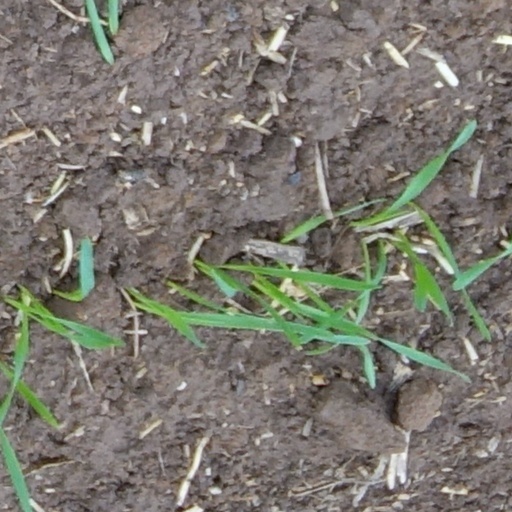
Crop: wheat